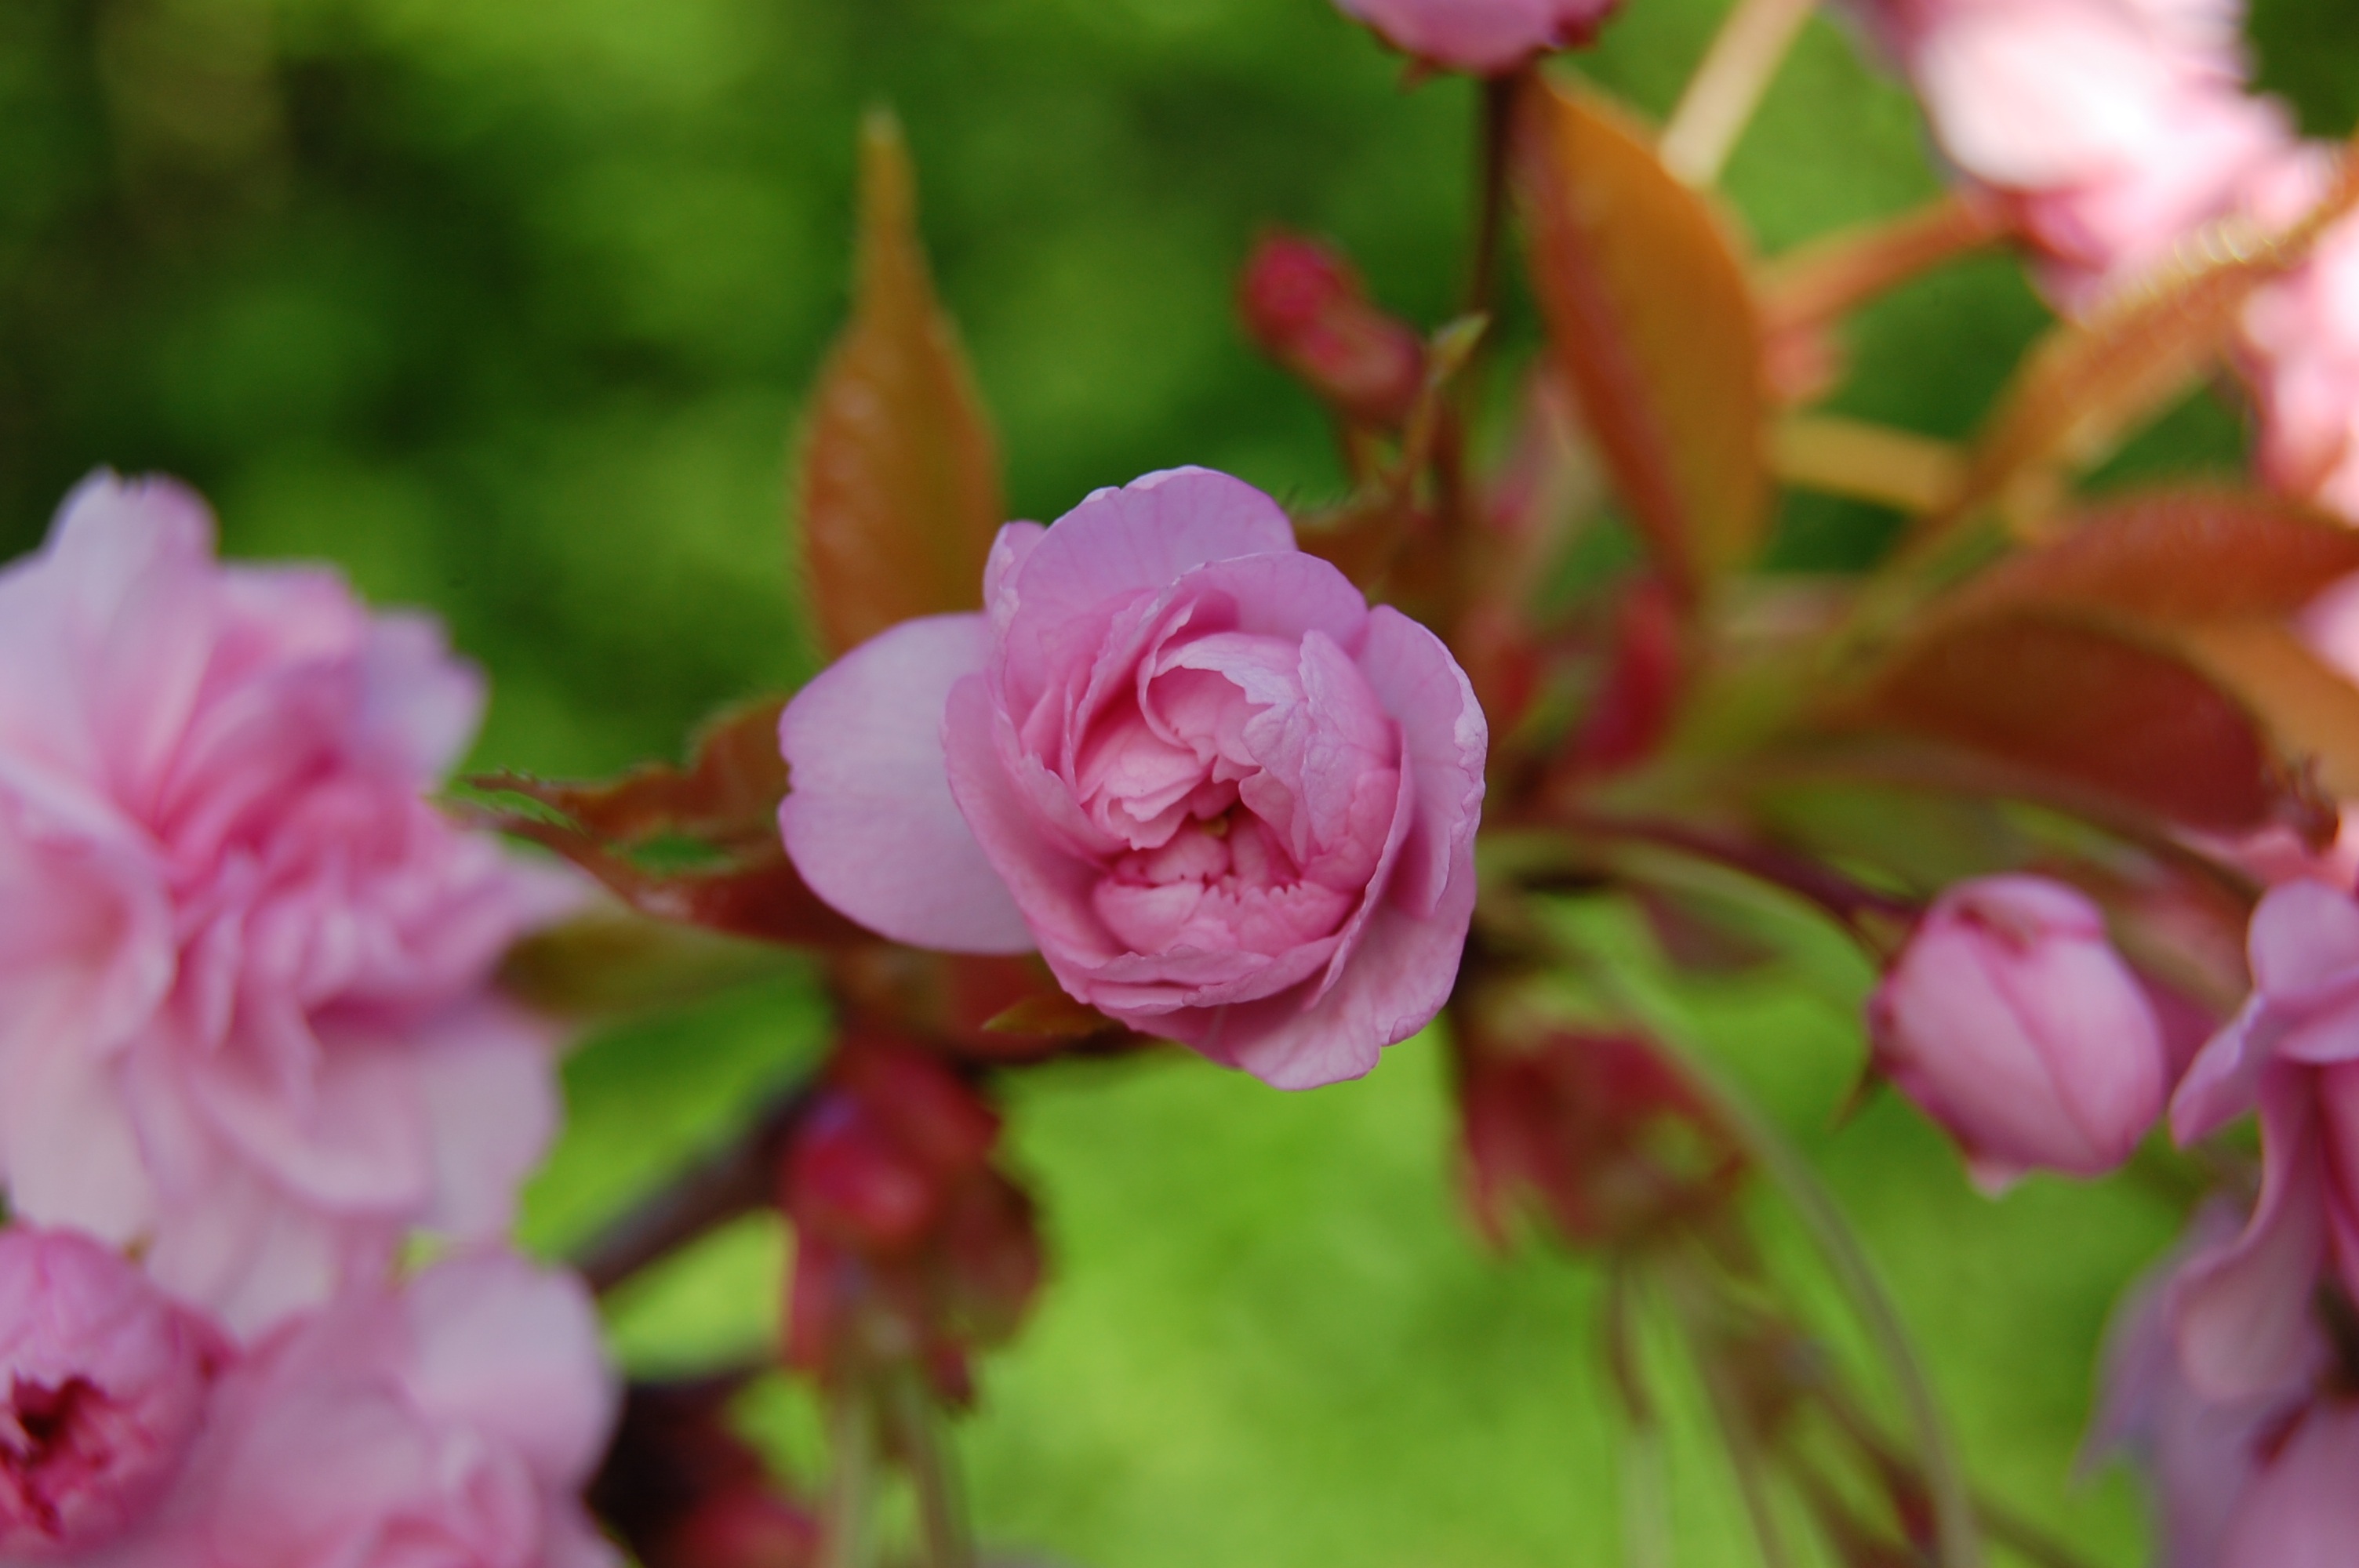
nature, blossom, plant, flower, petal, rose, spring, botany, pink, flora, flowers, shrub, macro photography, flowering plant, garden roses, rose family, land plant